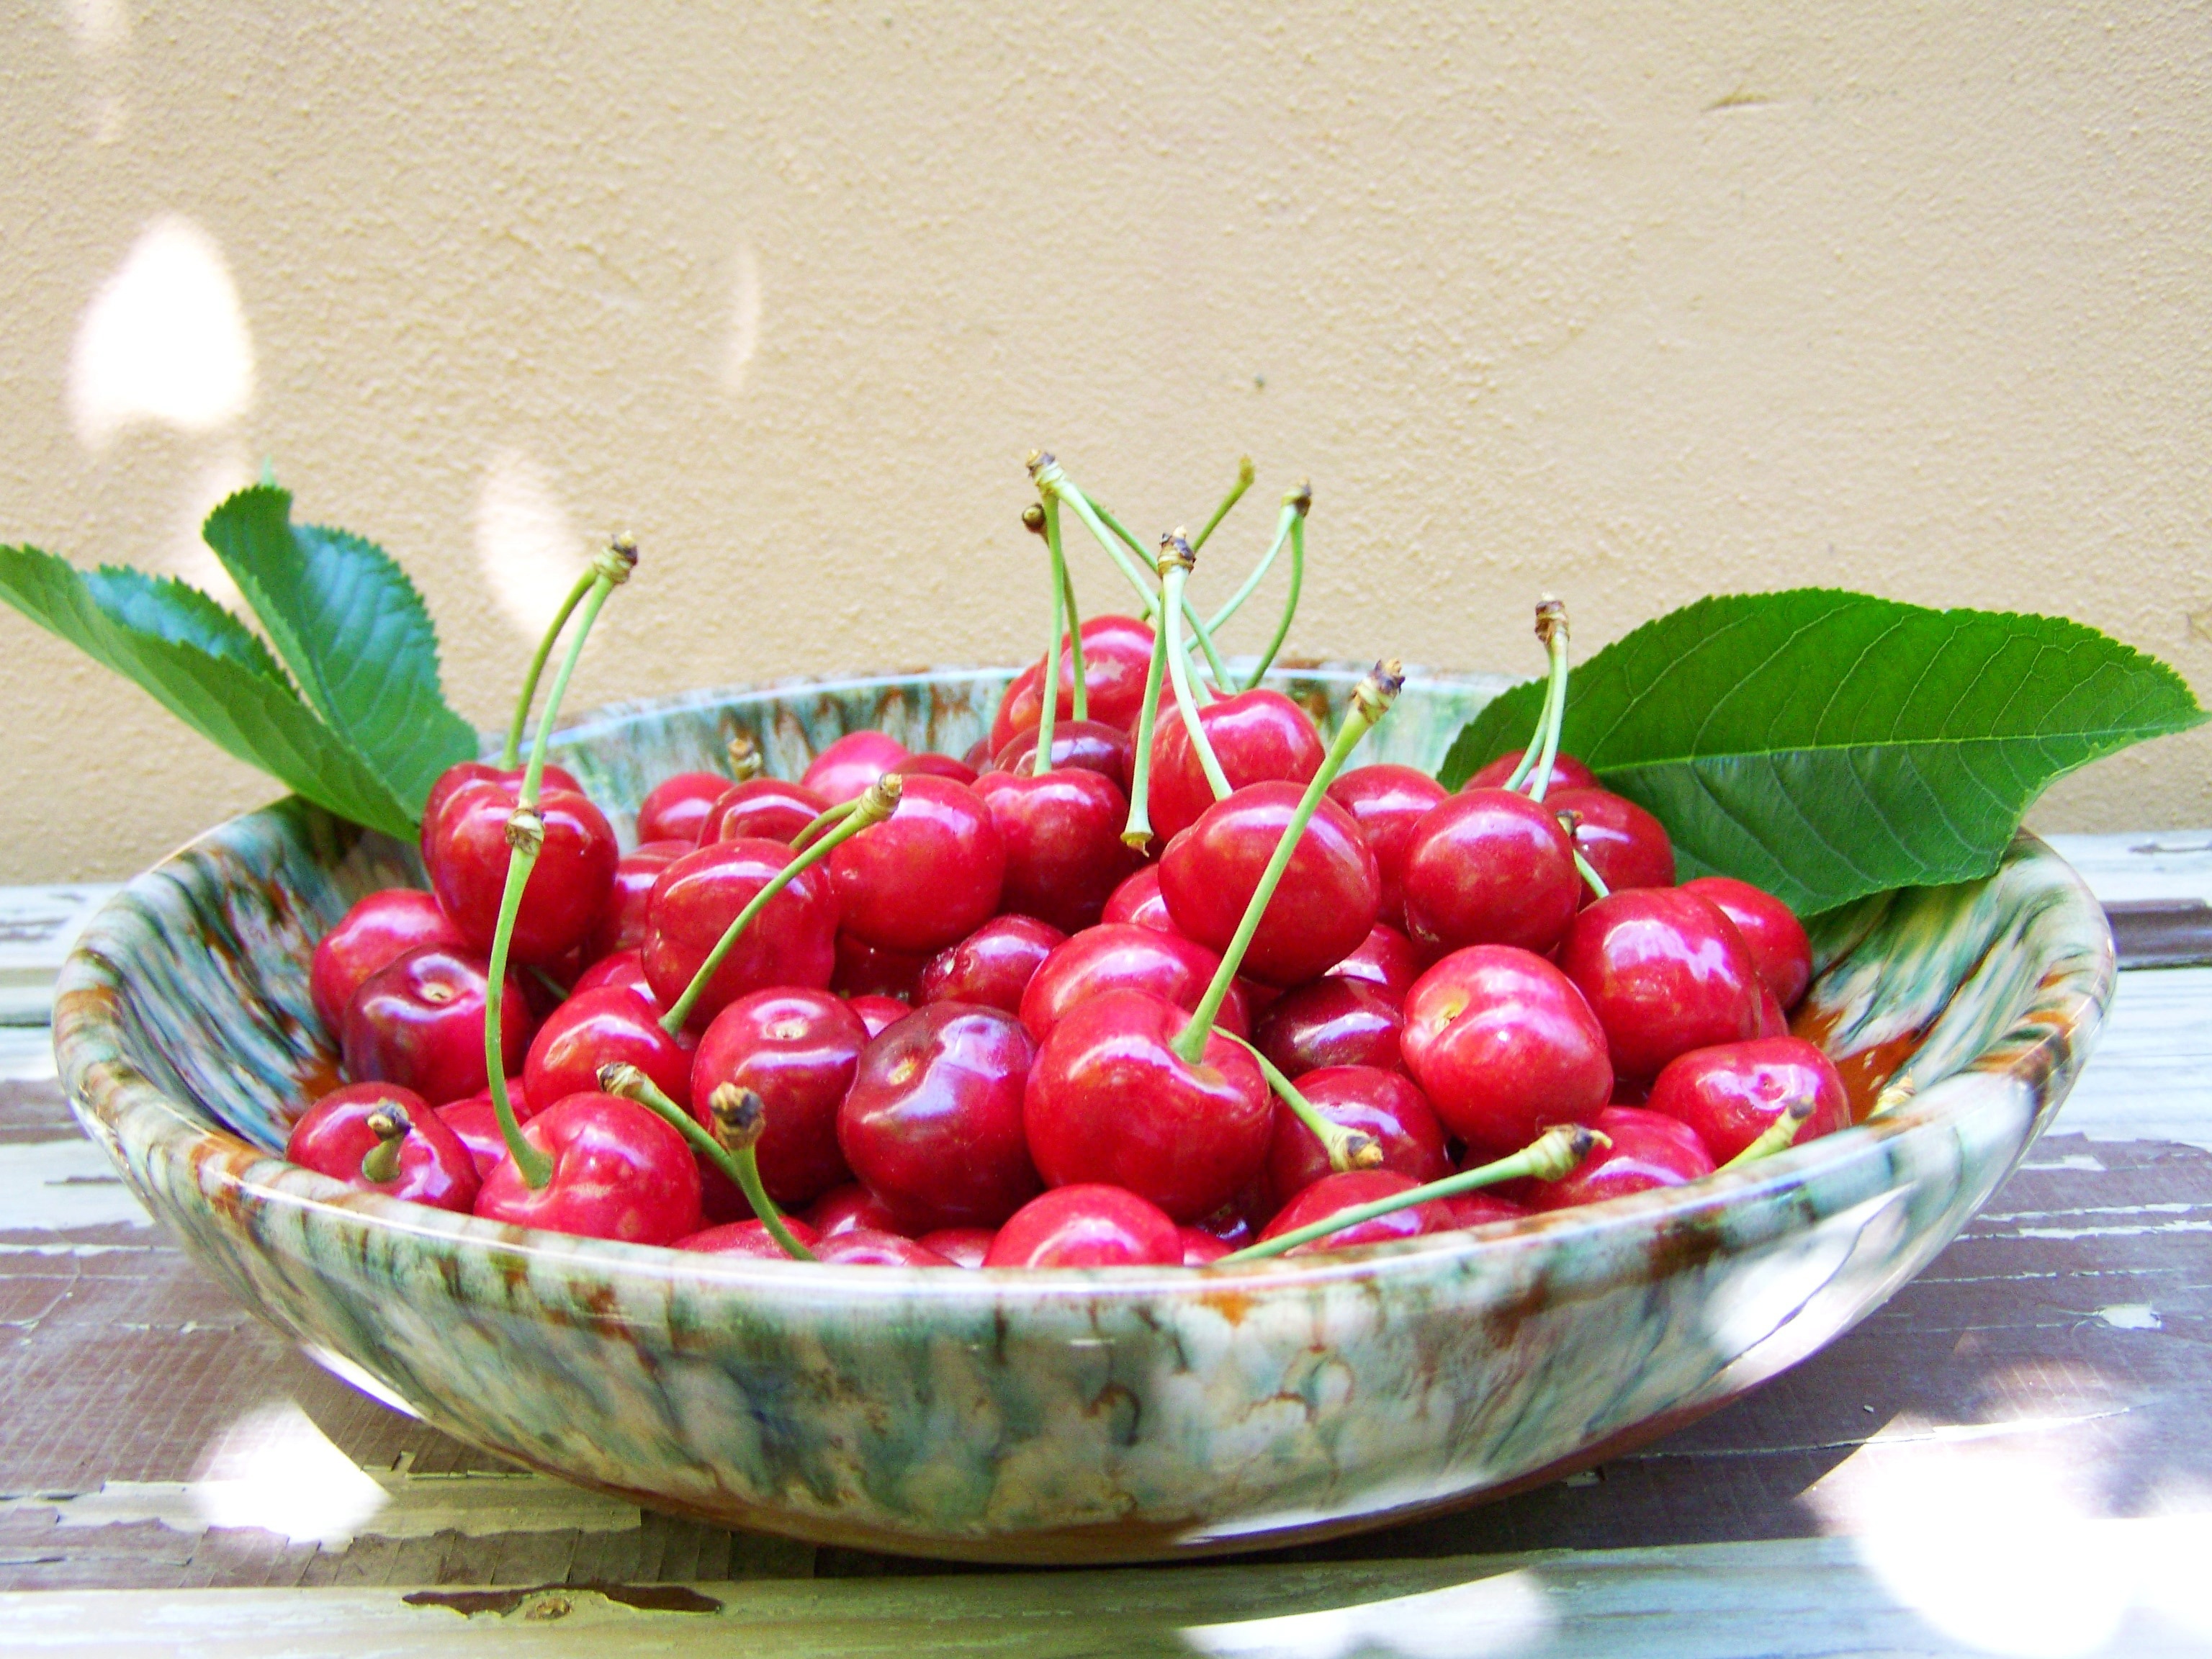
plant, fruit, flower, food, red, produce, cherry, flowering plant, rose family, ripe fruit, land plant